US Naval Advance Bases

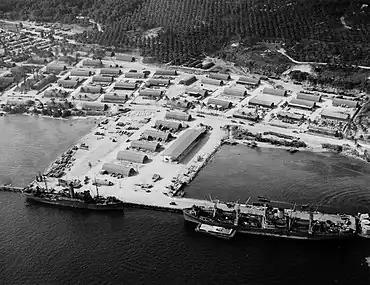

US Naval Advance Bases were built globally by the United States Navy during World War II to support and project U.S. naval operations worldwide. A few were built on Allied soil, but most were captured enemy facilities or completely new. Advance bases provided the fleet with support to keep ships tactically available with repair and supply depots of facilities, rather than return them to the continental United States. Before Japan declared war on the United States the U.S. Navy had a single fleet-sized advanced base in the Territory of Hawaii at Naval Station Pearl Harbor. During the war the U.S. Navy Seabees built over 400 advance bases categorized by size. Naval bases were either Lions or Cubs while airfields were either Oaks or Acorns. Lions and Oaks were major facilities while Cubs and Acorns were minor. PT Boats typically would get a Cub and airfields with single runways were Acorns. The larger bases could provide refueling and overhaul; loading of troopship and cargo ships; and preparing amphibious assault ships. Some became major repair depots. The Seabees developed auxiliary floating drydocks which were able to repair battle damage and do regular maintenance in the field, saving ships trans-pacific trips for repair. A few bases also were developed to be R and R for all U.S. personnel. Most Advance Bases were built by the US Navy's Seabees in Naval Construction Battalions (CBs). At the start of the war civilian contractors were employed in construction. The Seabees in World War II built most of the airfields used by the United States Army Air Forces and United States Marine Corps, as they had the ships and cranes needed to transport the vast amount of equipment needed at the advance bases. The US Army and United States Coast Guard also operated out of many of these facilities. Seabees could build new or repair damaged runways, and with advancements in heavy bomber technology lengthen runways as needed. A few Naval Advance Bases were built for the Korean War and Vietnam War.